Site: brandenburg
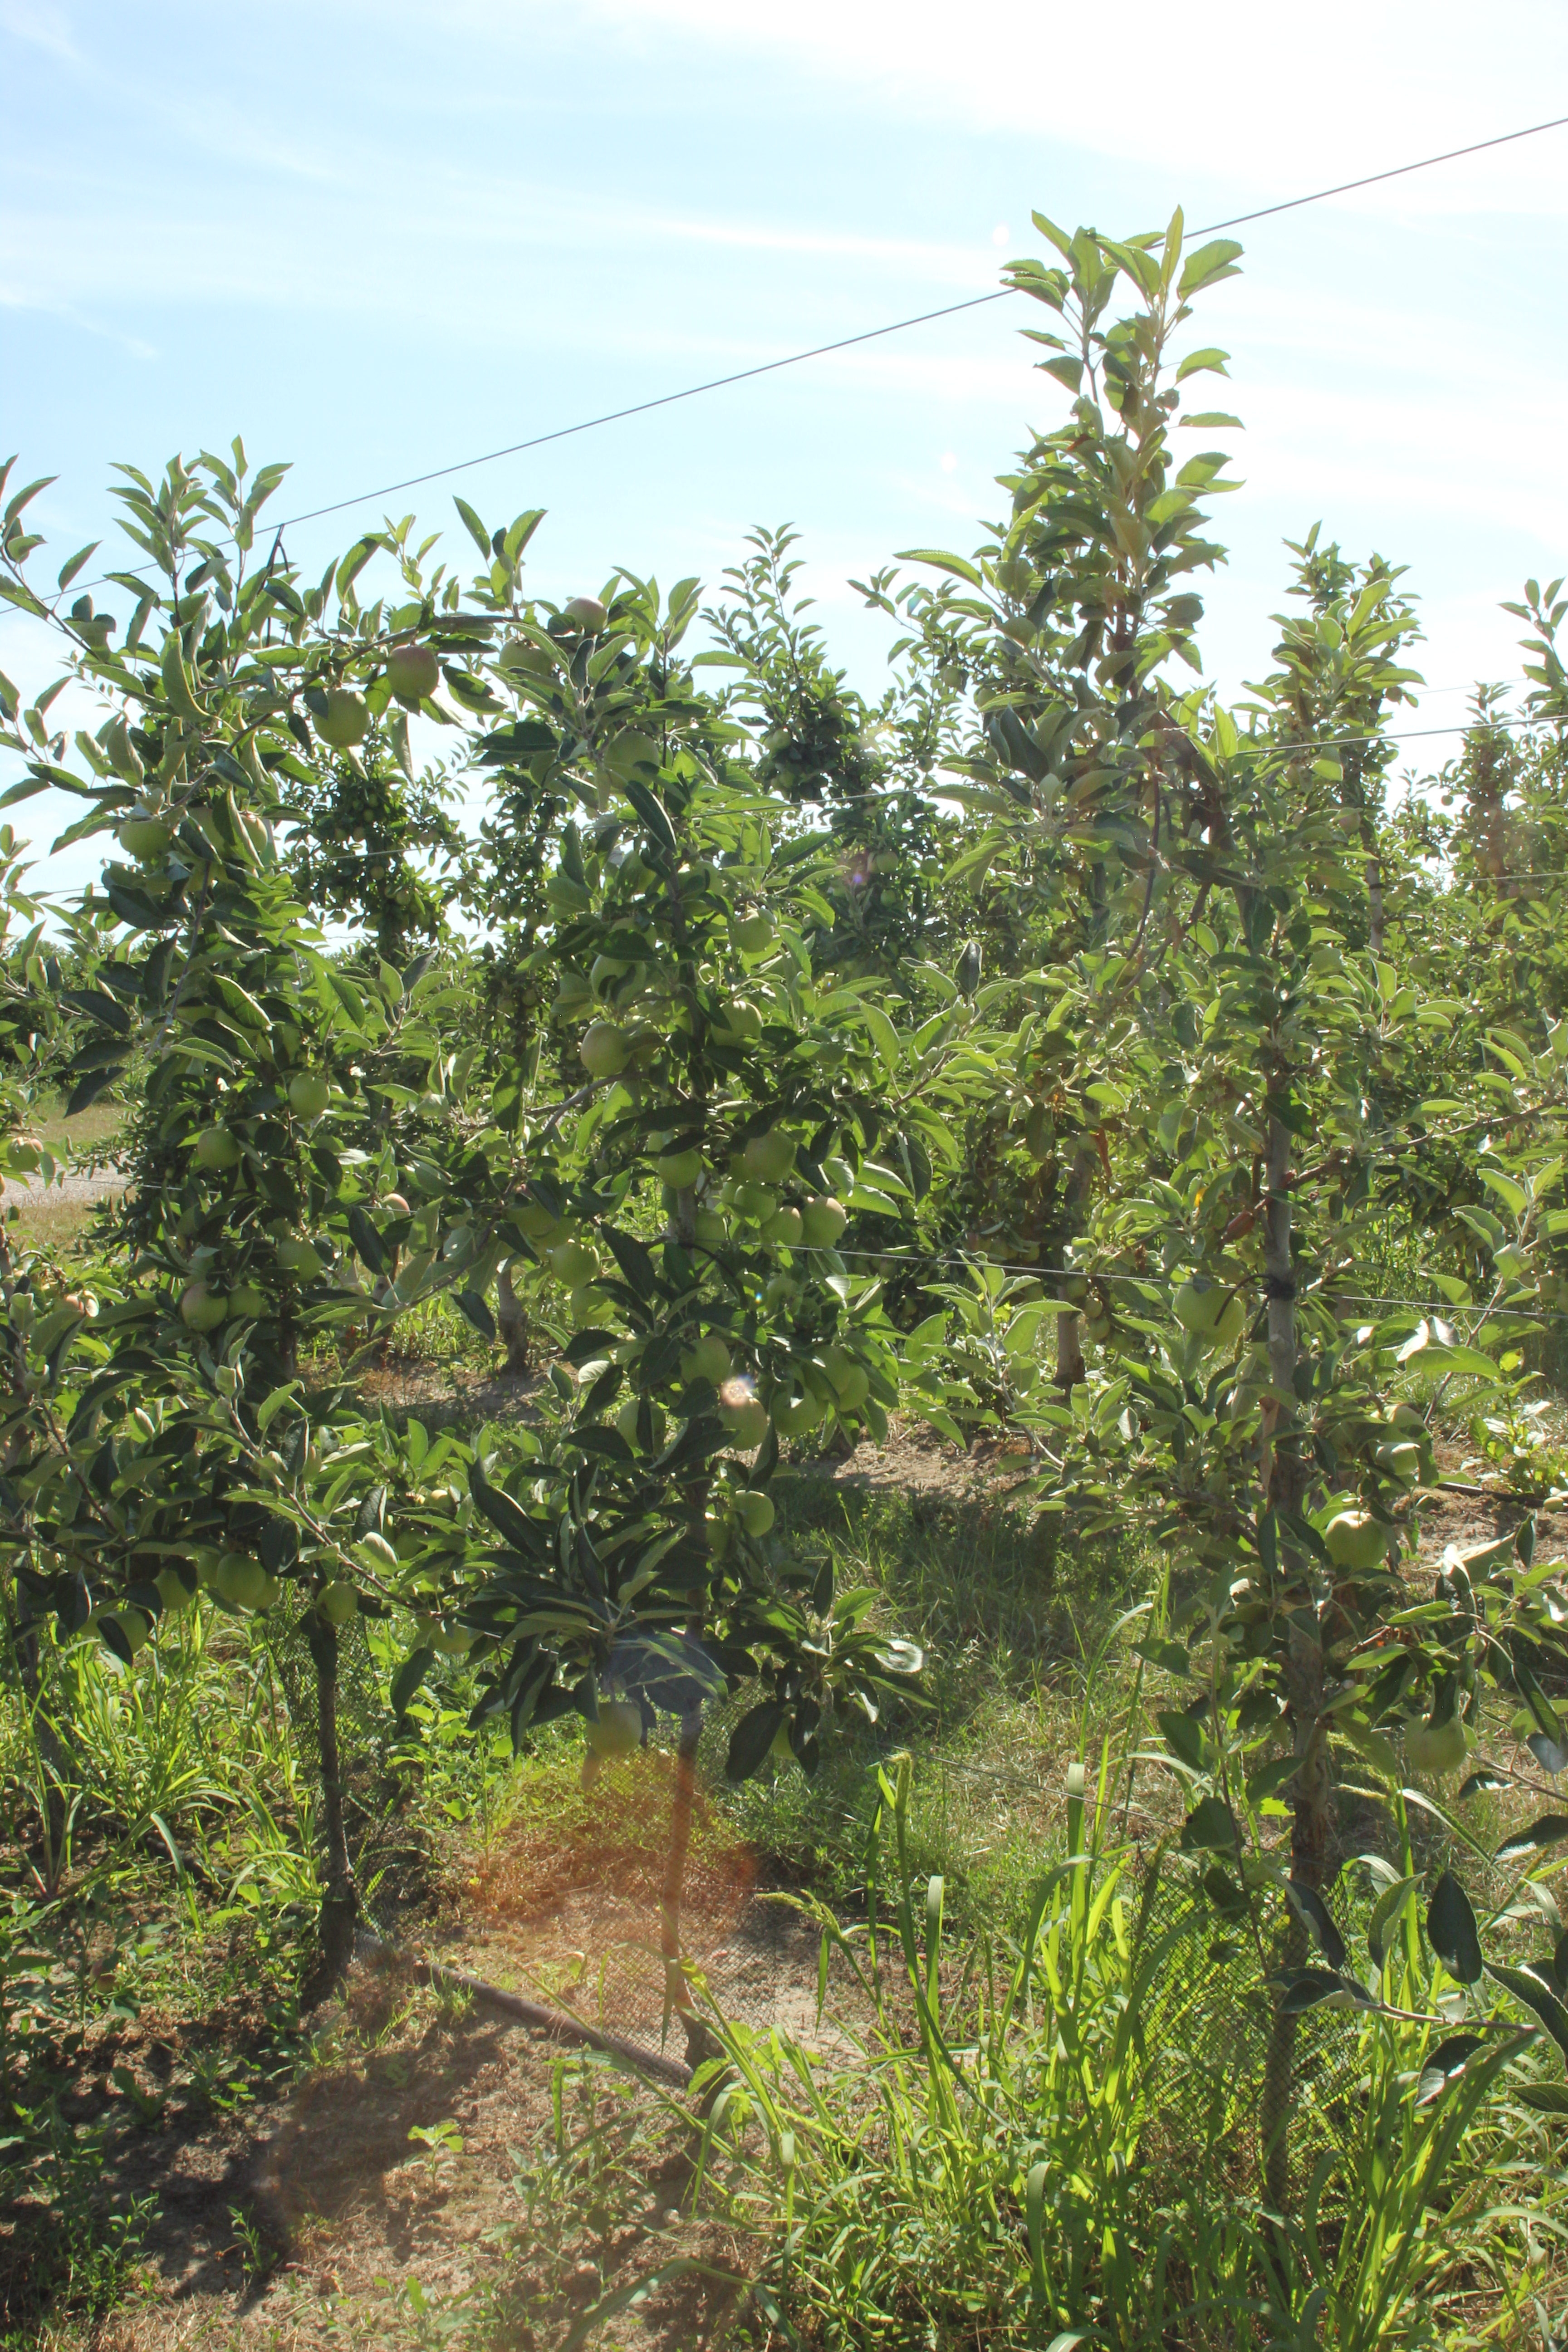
Growth stage (BBCH 77): Development of fruit